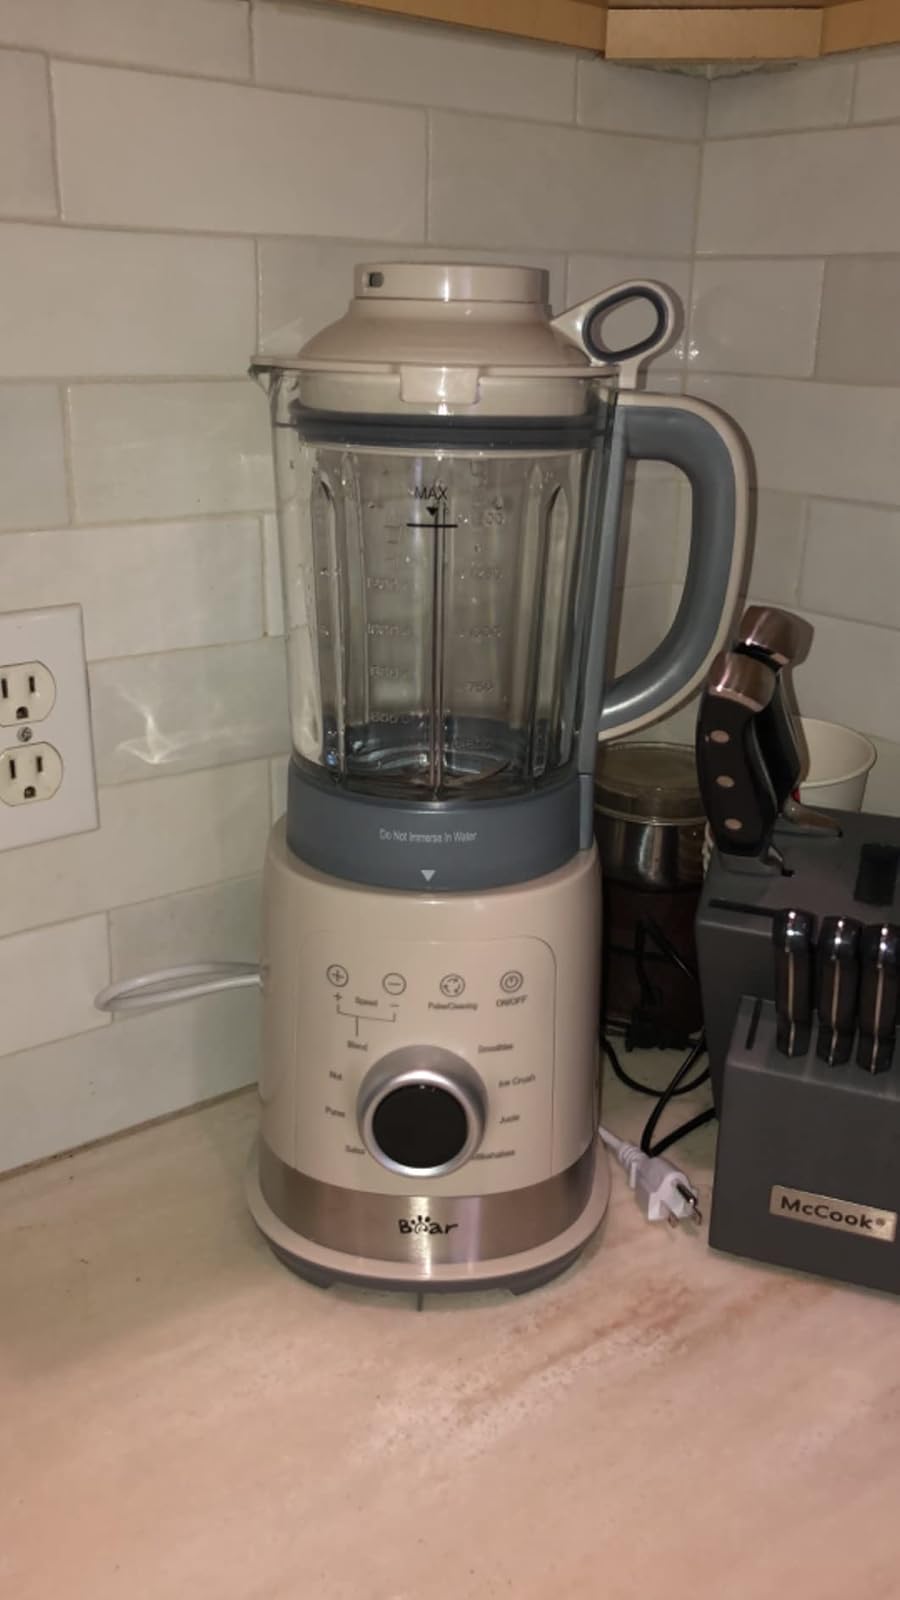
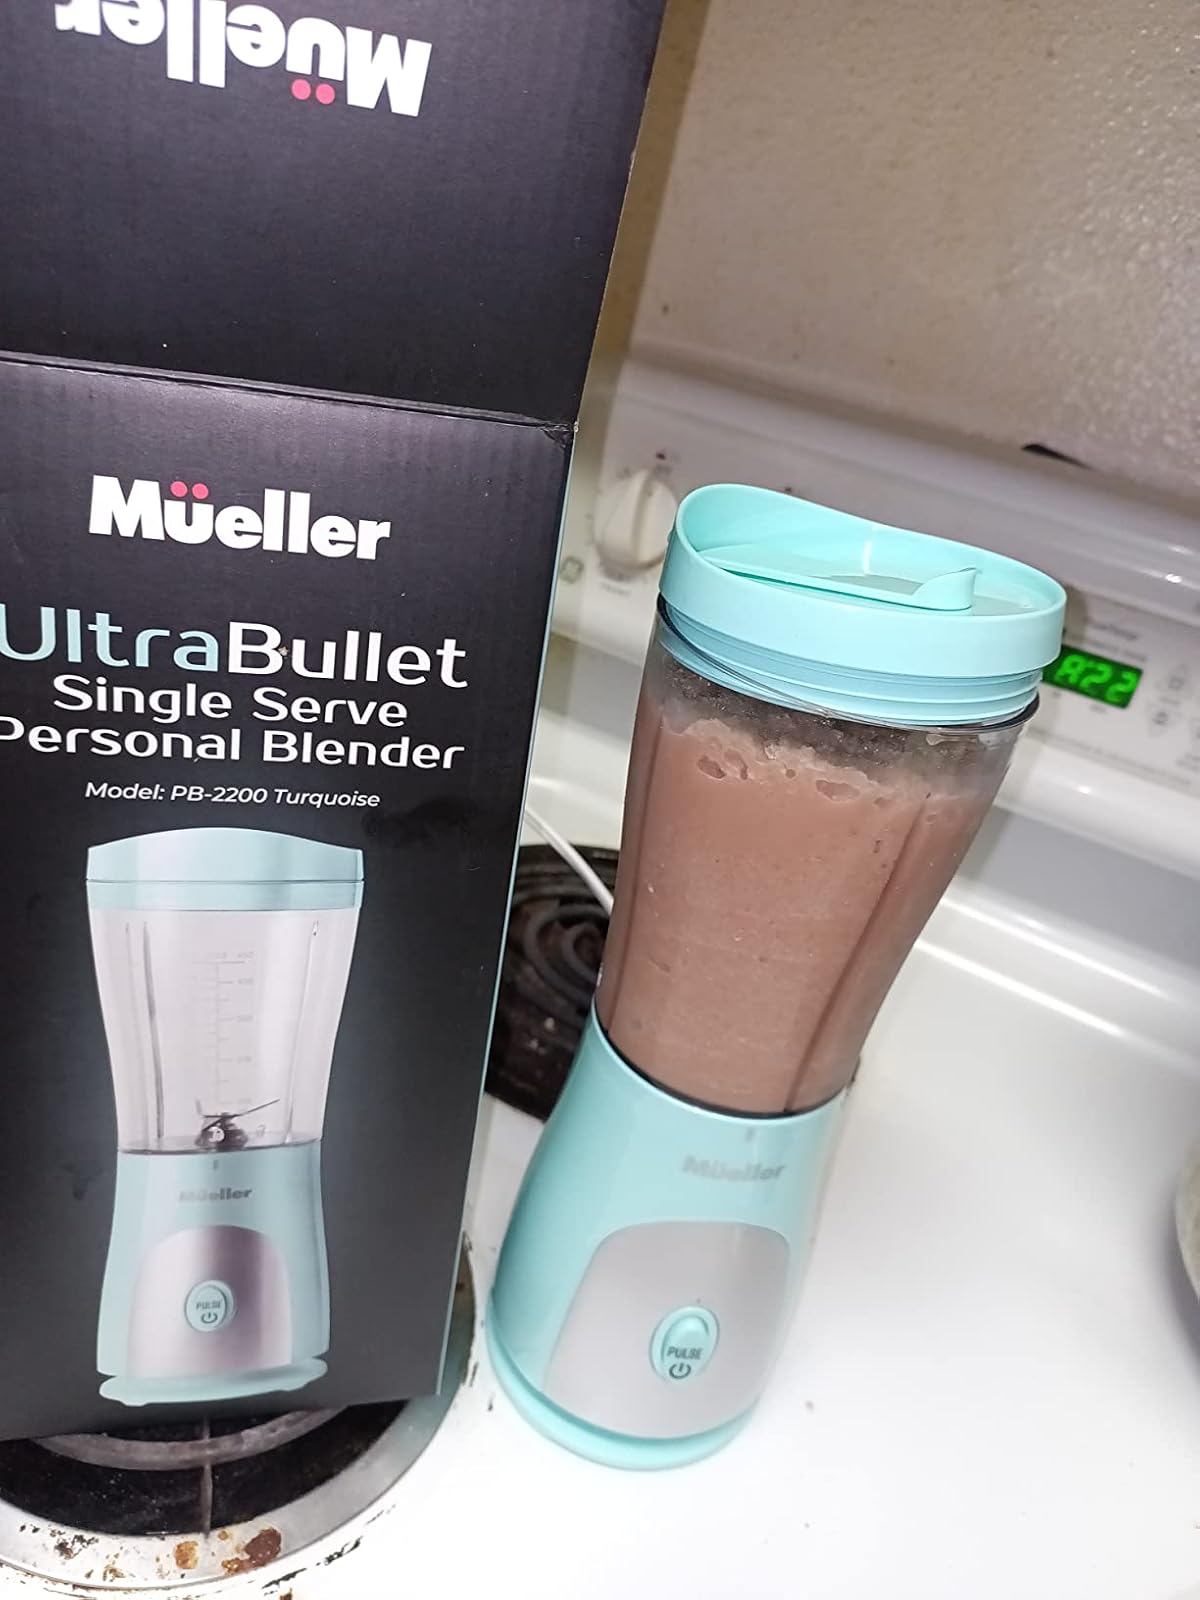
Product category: items_blender
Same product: no